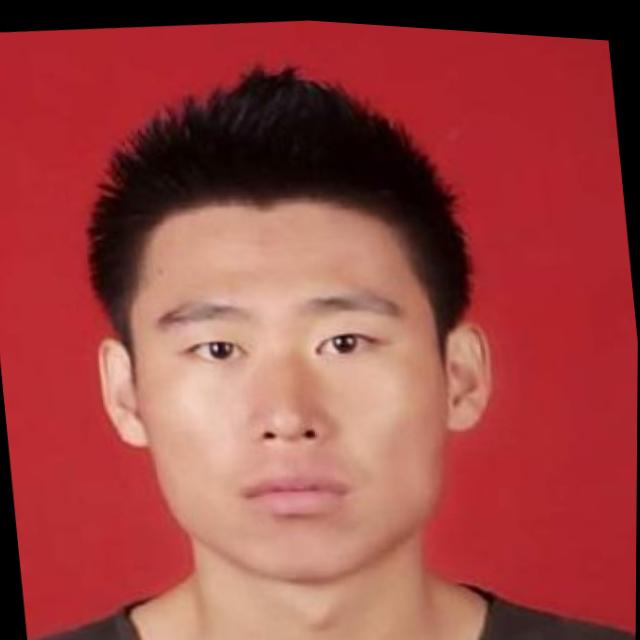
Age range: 21-44